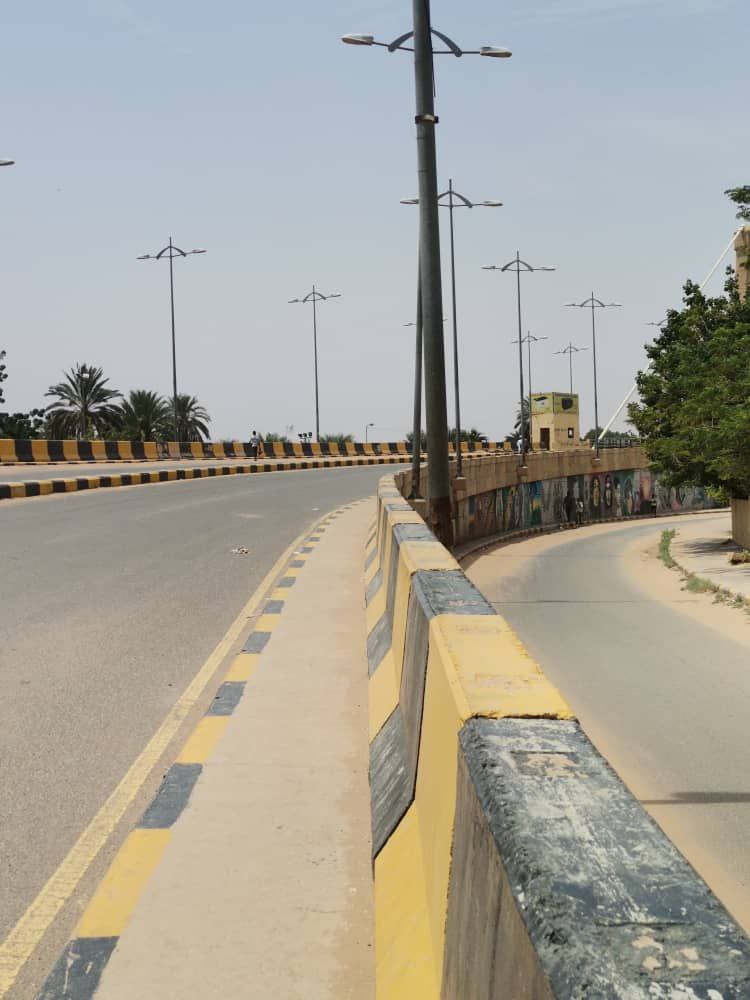
الوصف بالفصحى: شارع متفرع لجزء عالي وجزء منخفض
الوصف بالعامية السودانية: شارع متفرع لي فوق و تحت
التصنيف: Urban & City Life